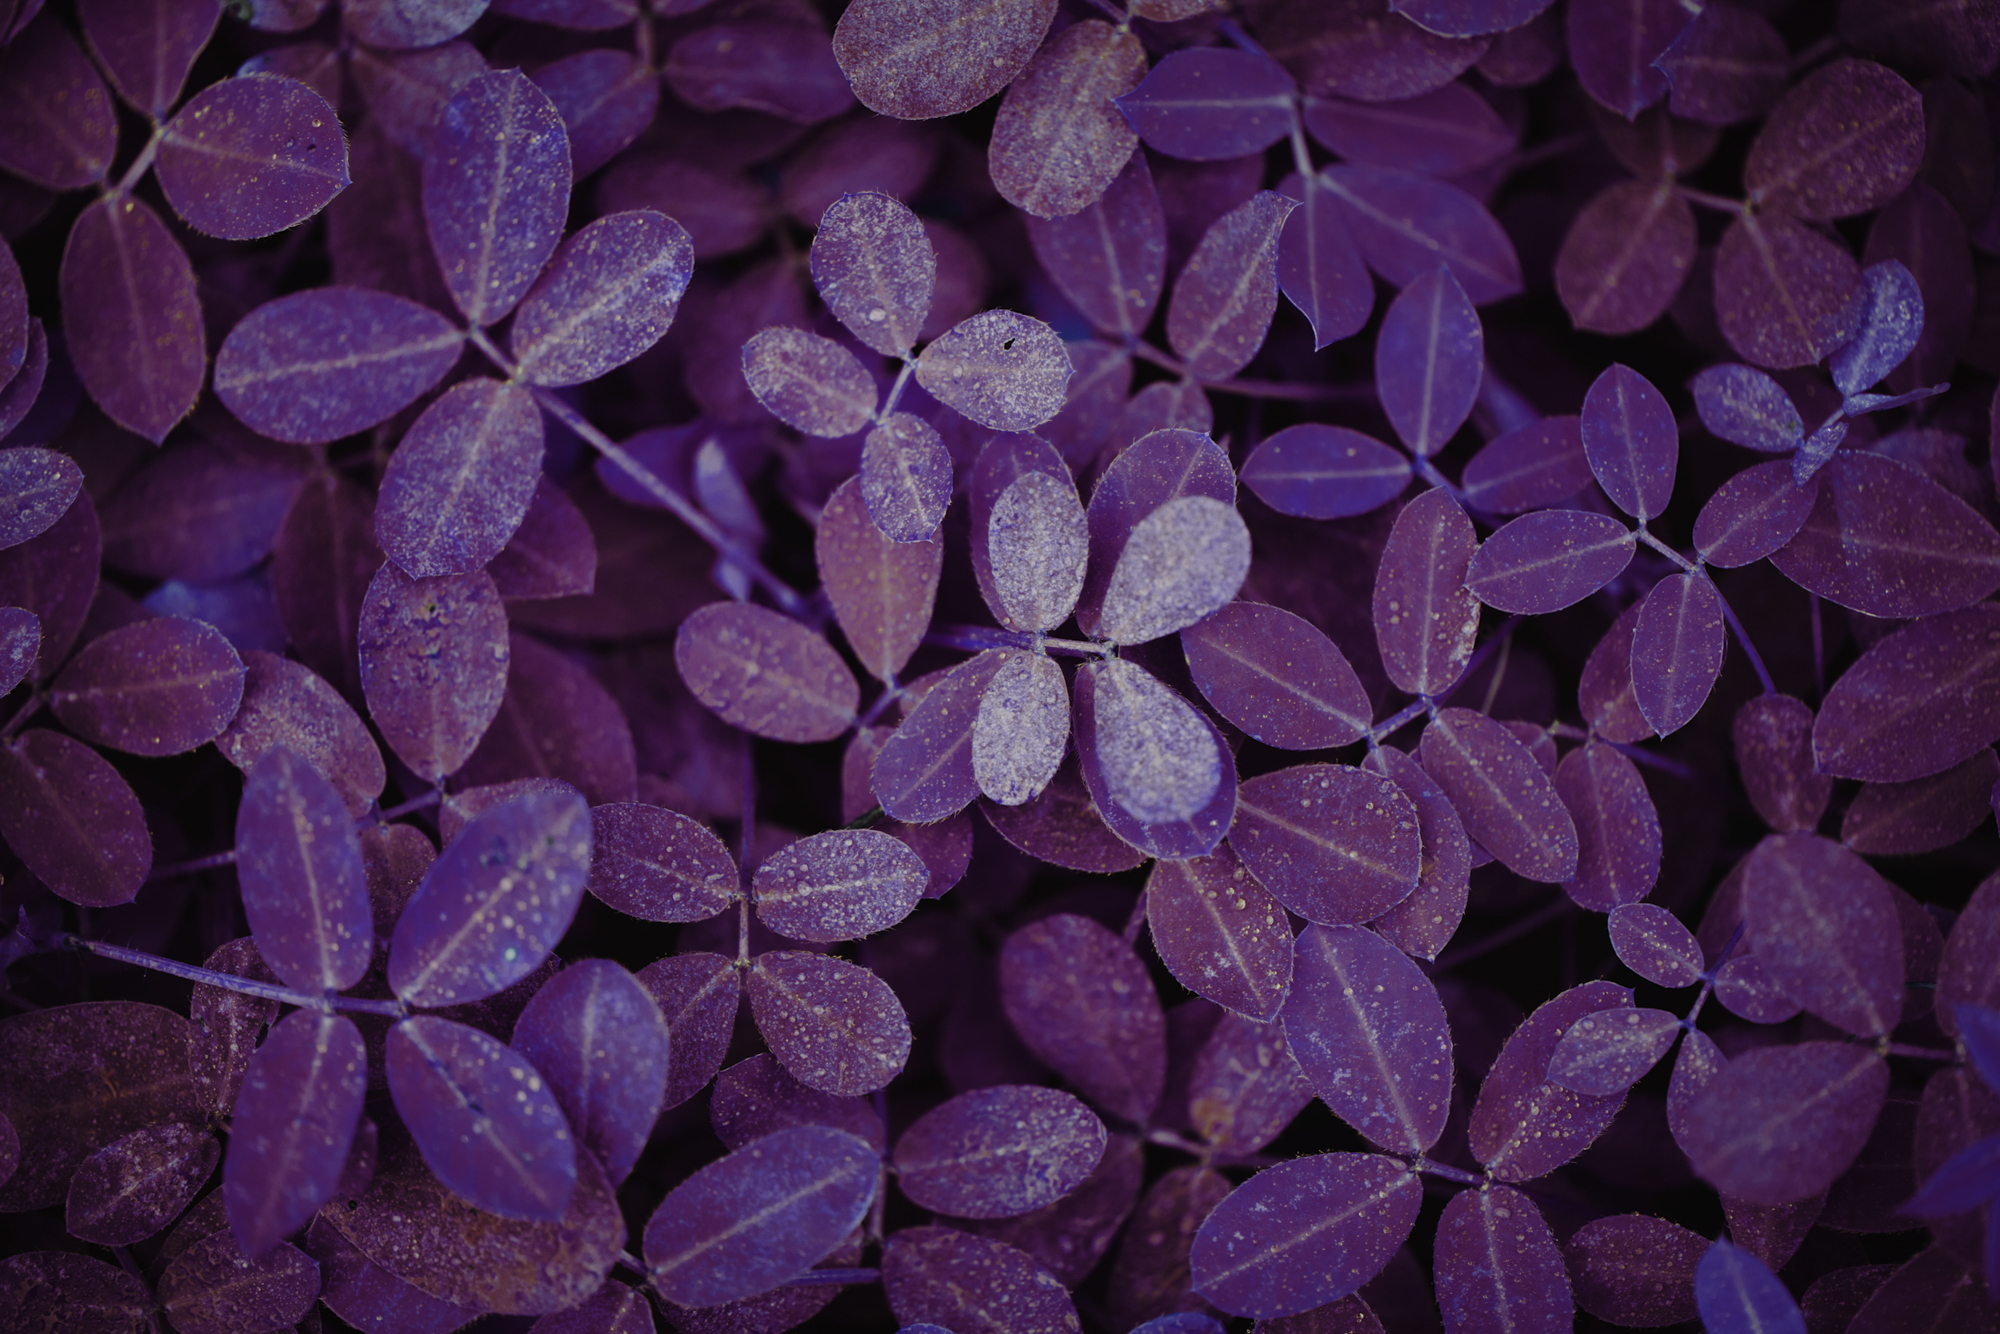
background, closeup, ecology, environment, foliage, fresh, garden, green, greenery, leaf, macro, natural, nature, pattern, plant, season, spring, summer, texture, tiny, purple, violet, lilac, flower